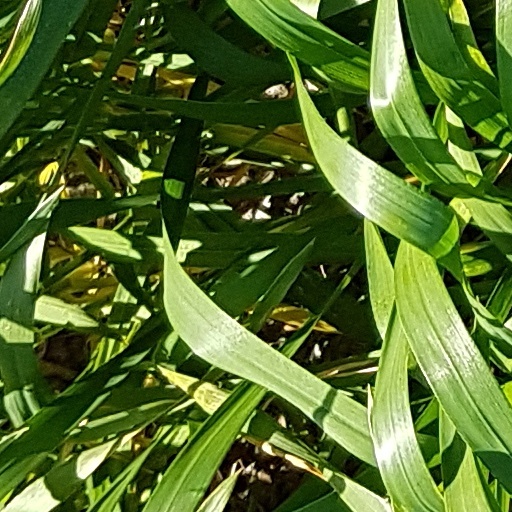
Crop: wheat